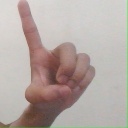
अक्षर: ड